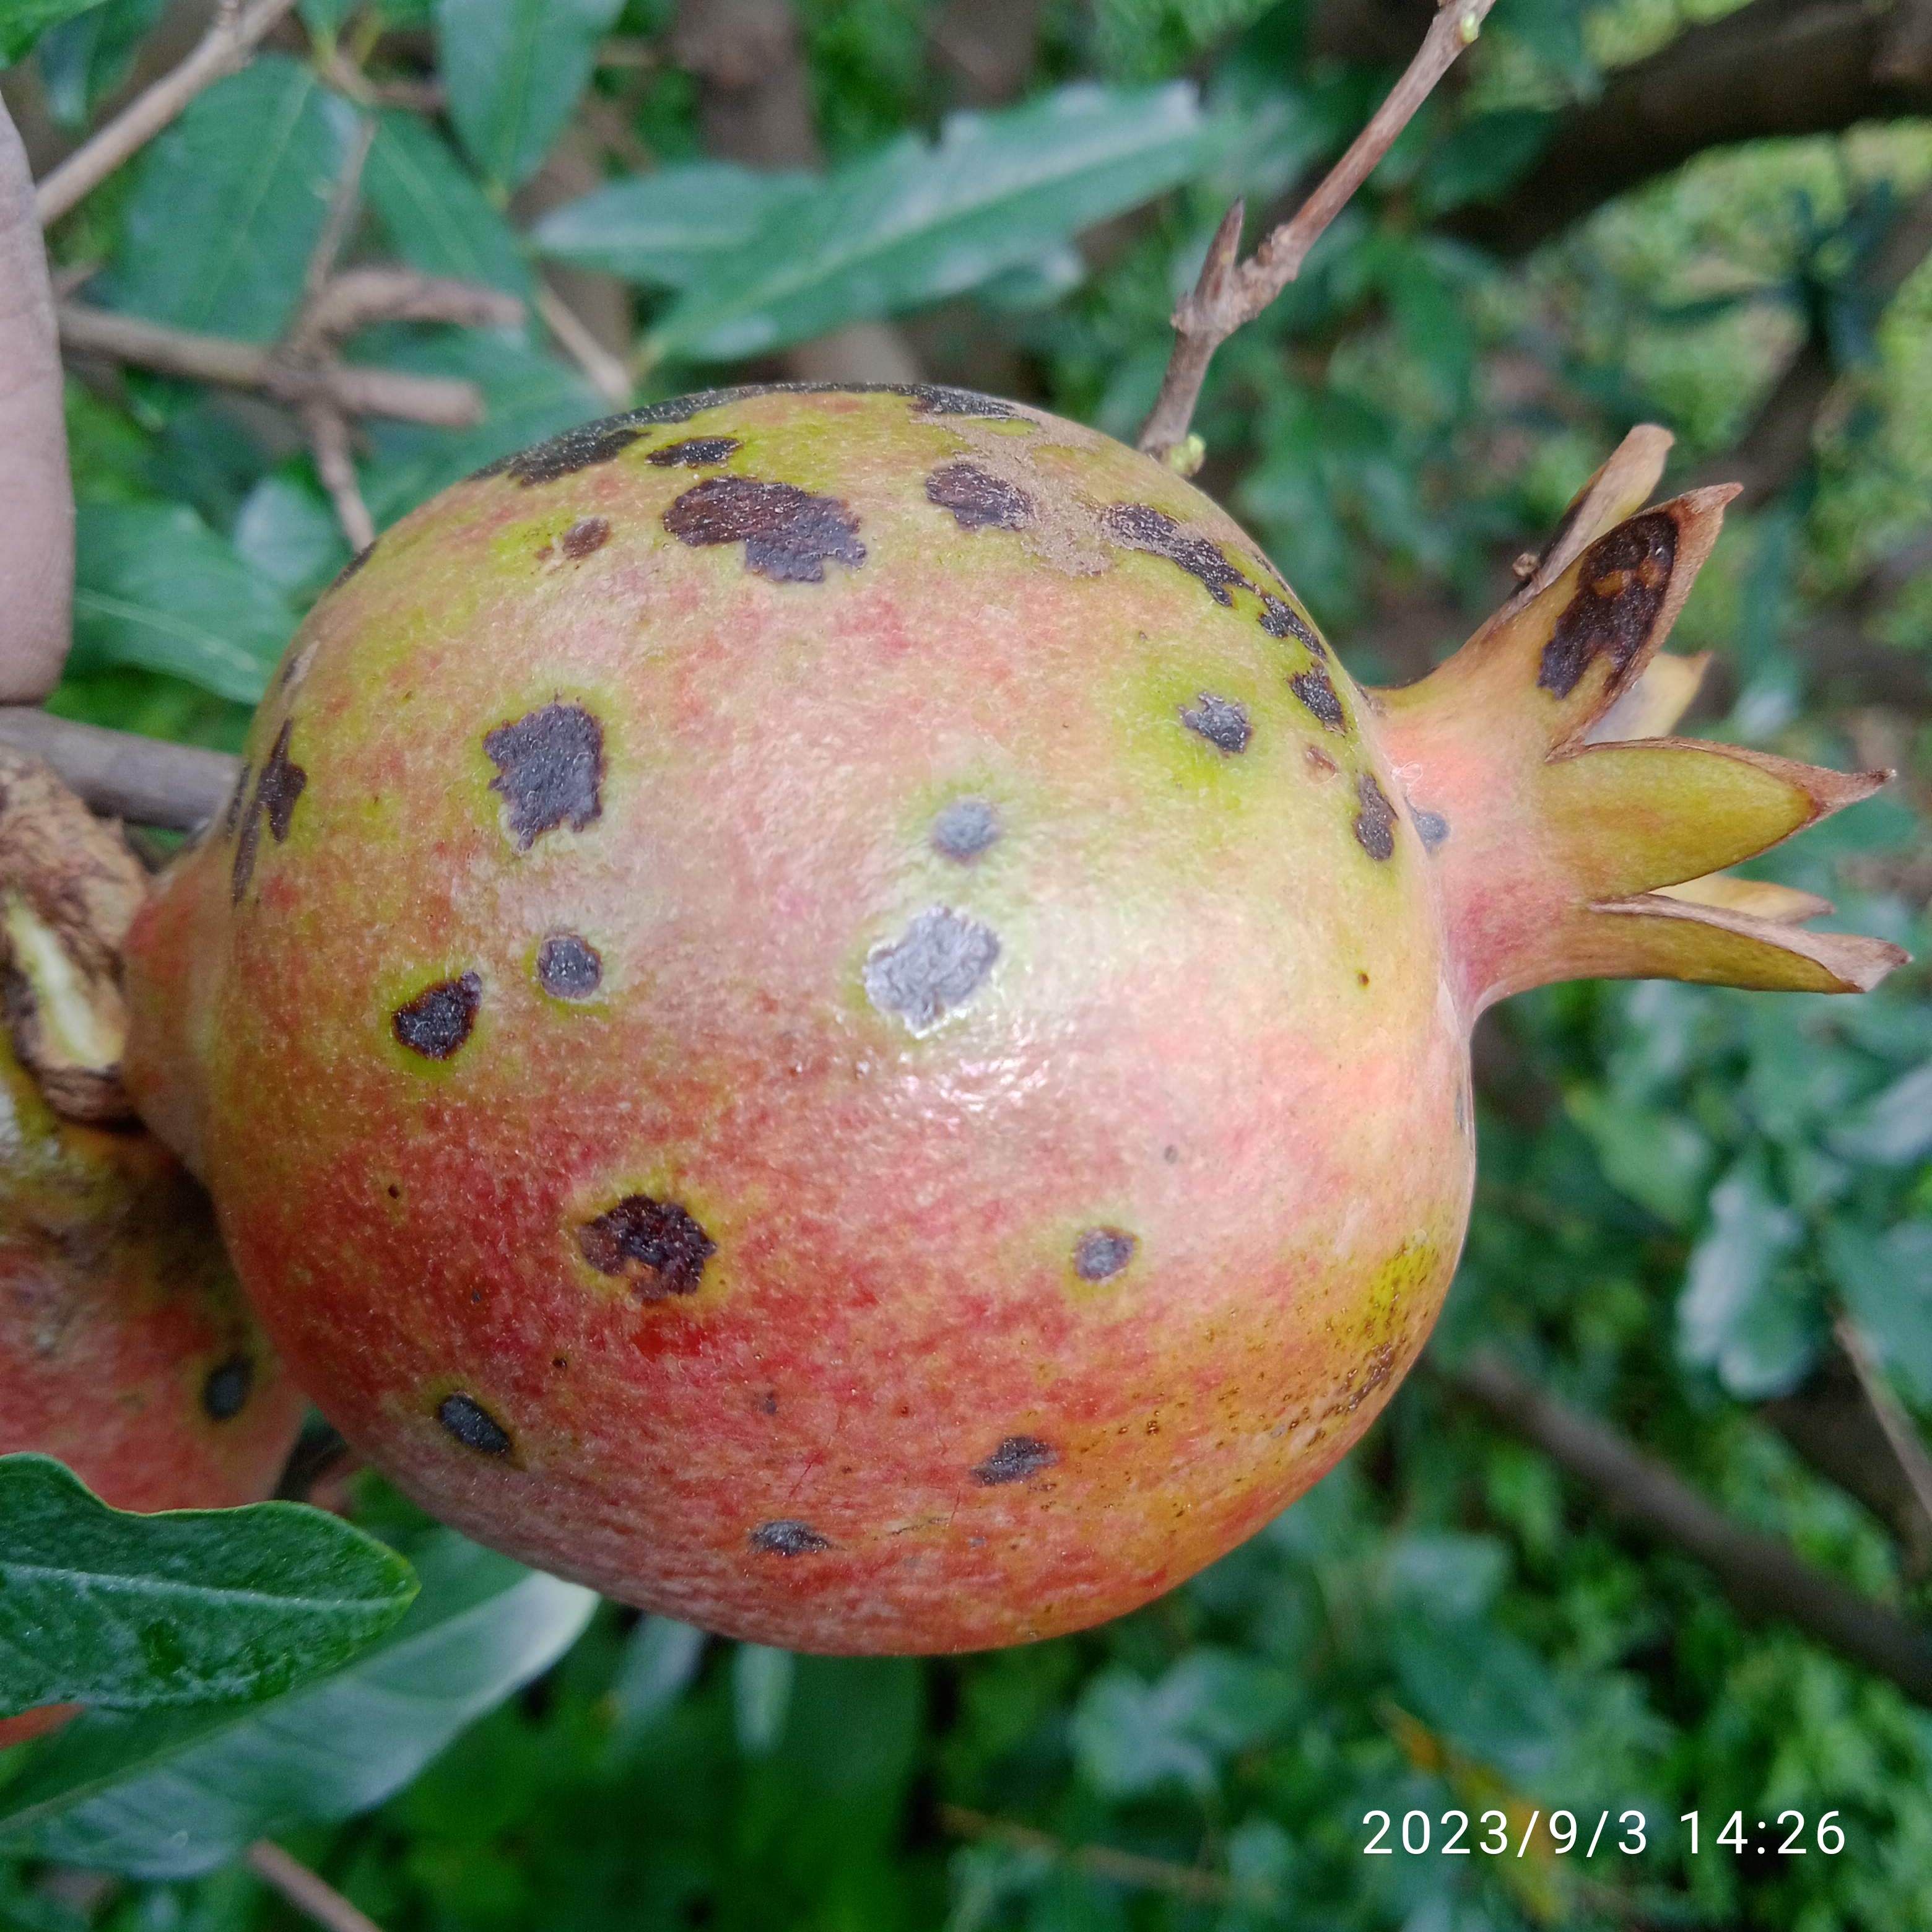
Label: Anthracnose